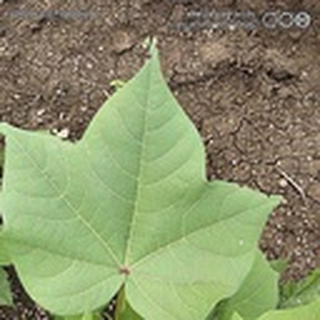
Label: healthy_cotton